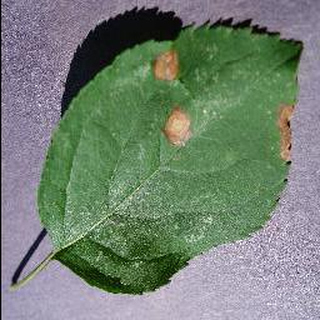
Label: apple_black_rot